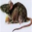
Label: mouse